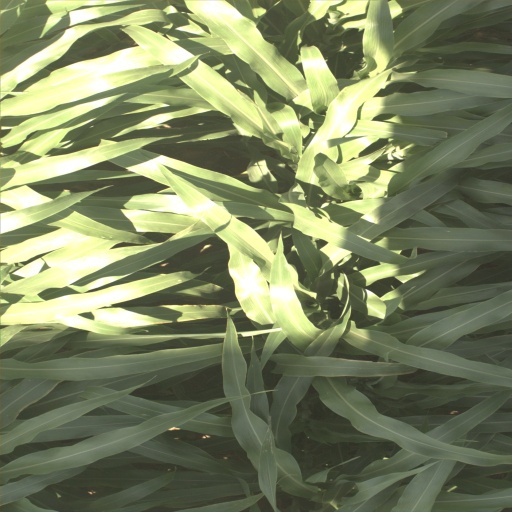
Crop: sorghum